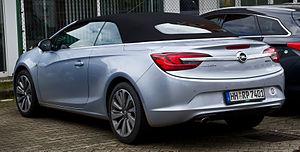
L'Opel Cascada est un cabriolet à capote souple produit par le constructeur automobile allemand Opel de 2013 à 2019. C'est le successeur de l'Astra TwinTop. Elle est fabriquée dans l'usine Opel de Gliwice aux côtés de l'Astra. Son design et développement technique ont été conduits au centre R&D Opel de Russelsheim.